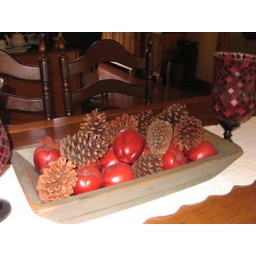
Pinecones and wooden apples in dough bowl